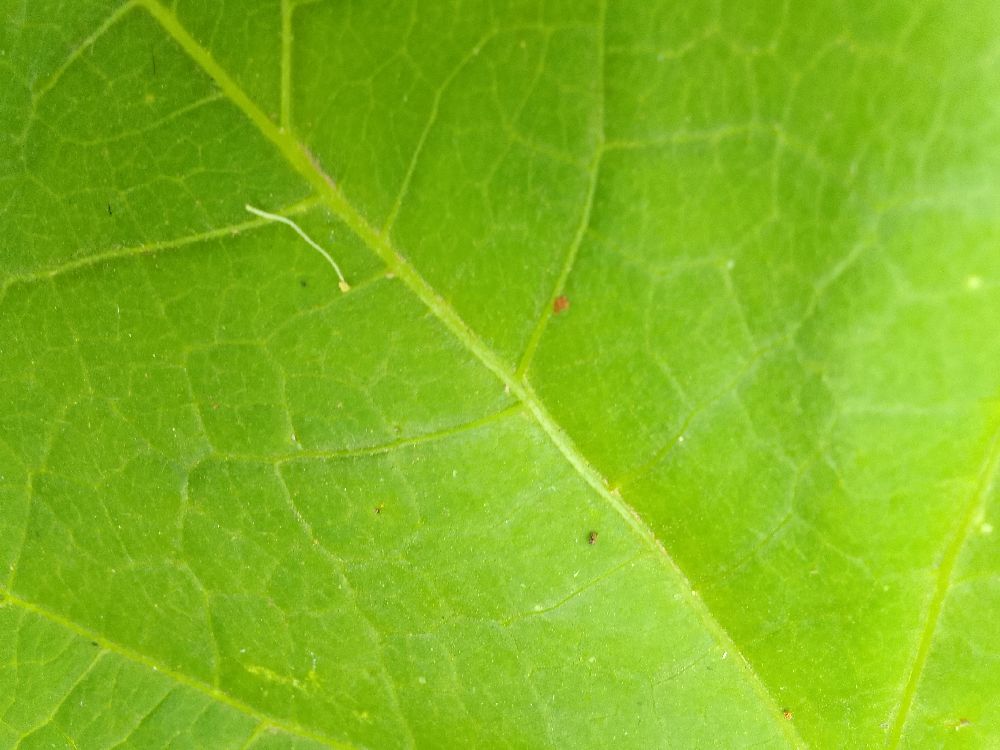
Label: healthy